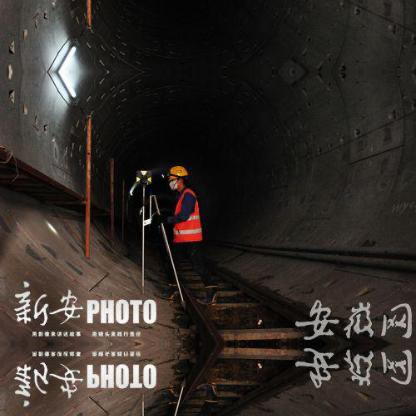
Objects in the image:
label: helmet